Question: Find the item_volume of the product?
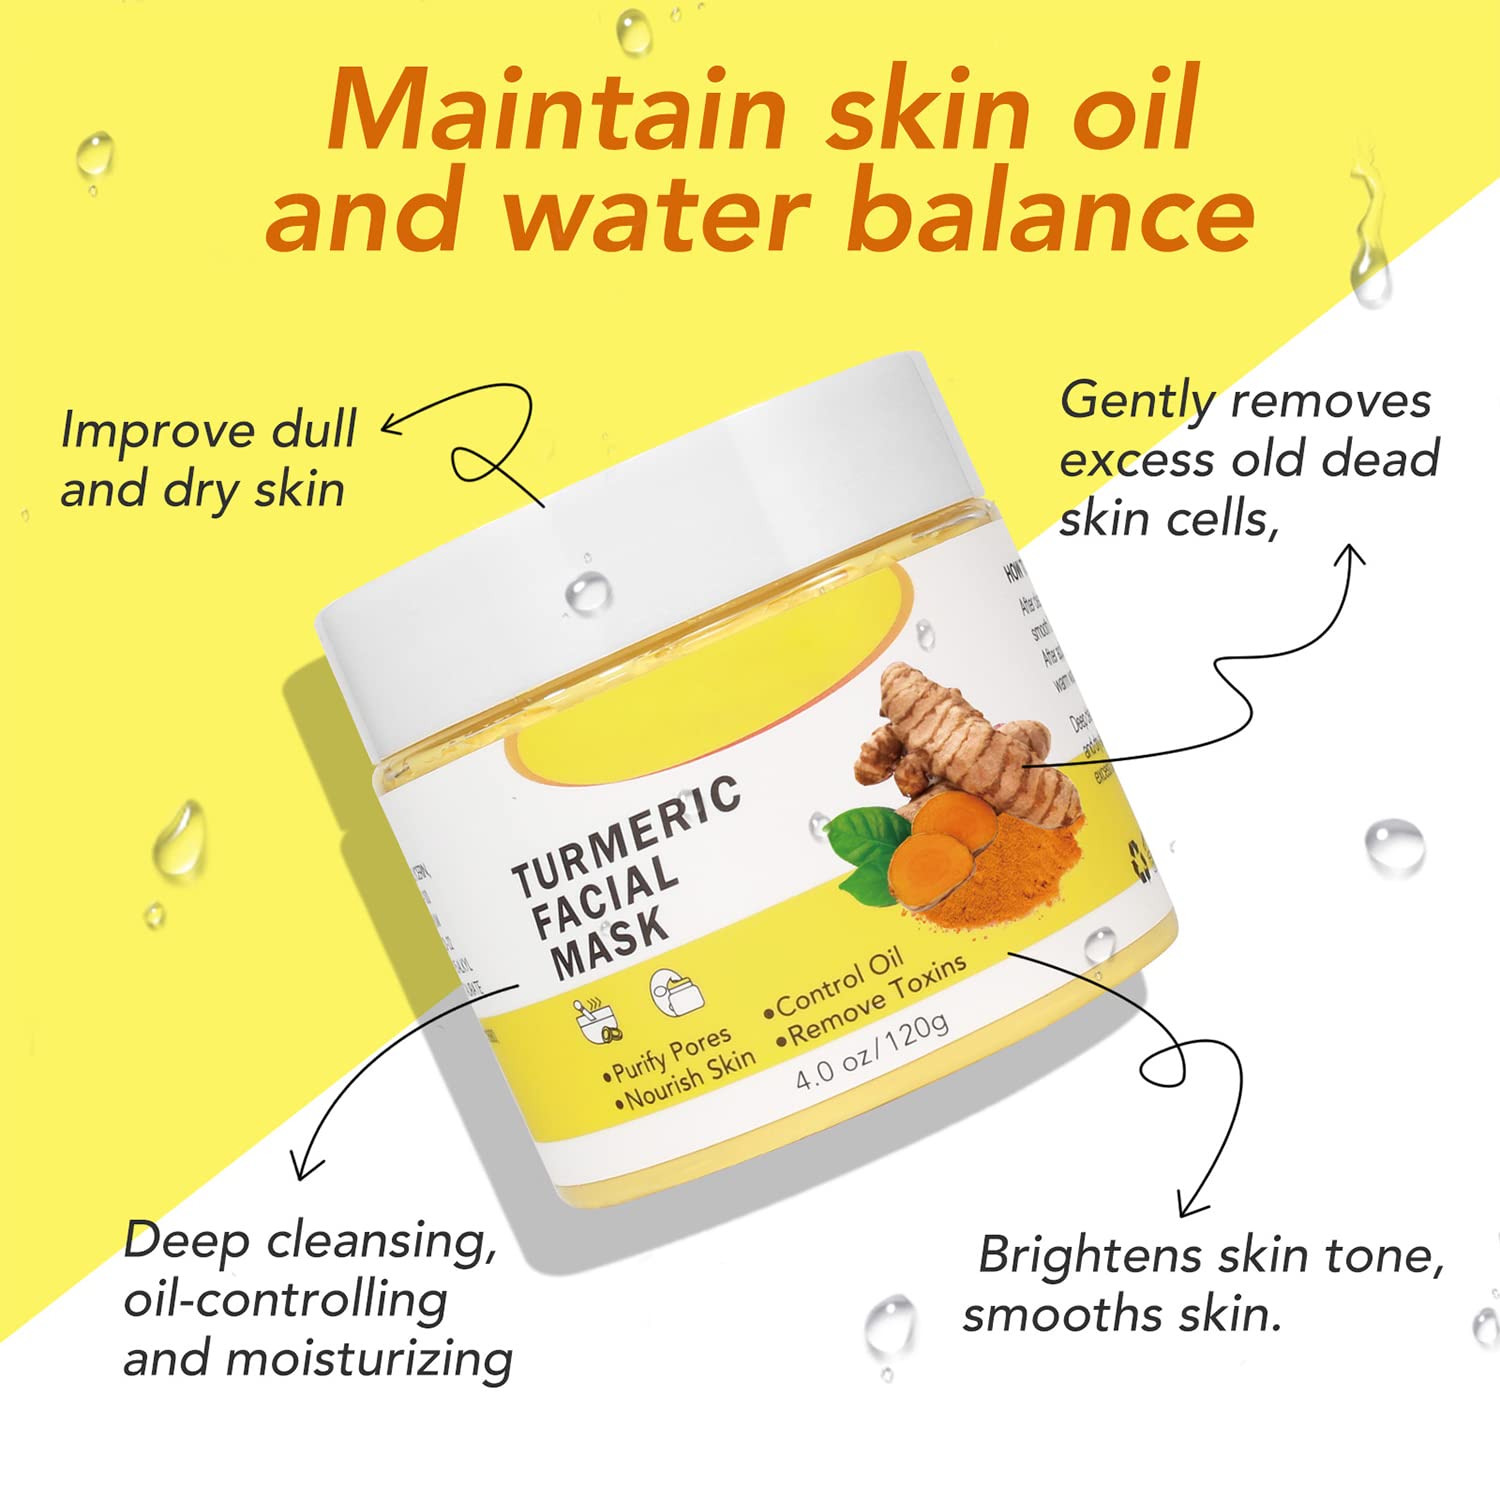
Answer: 4.0 ounce